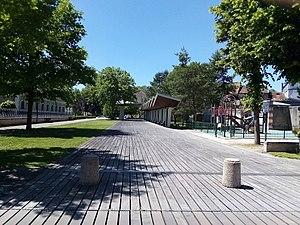
Le passage du ruisseau de Borne à Bourbonne-les-Bains
Bourbonne-les-Bains est une commune française située dans le département de la Haute-Marne, en région Grand Est.